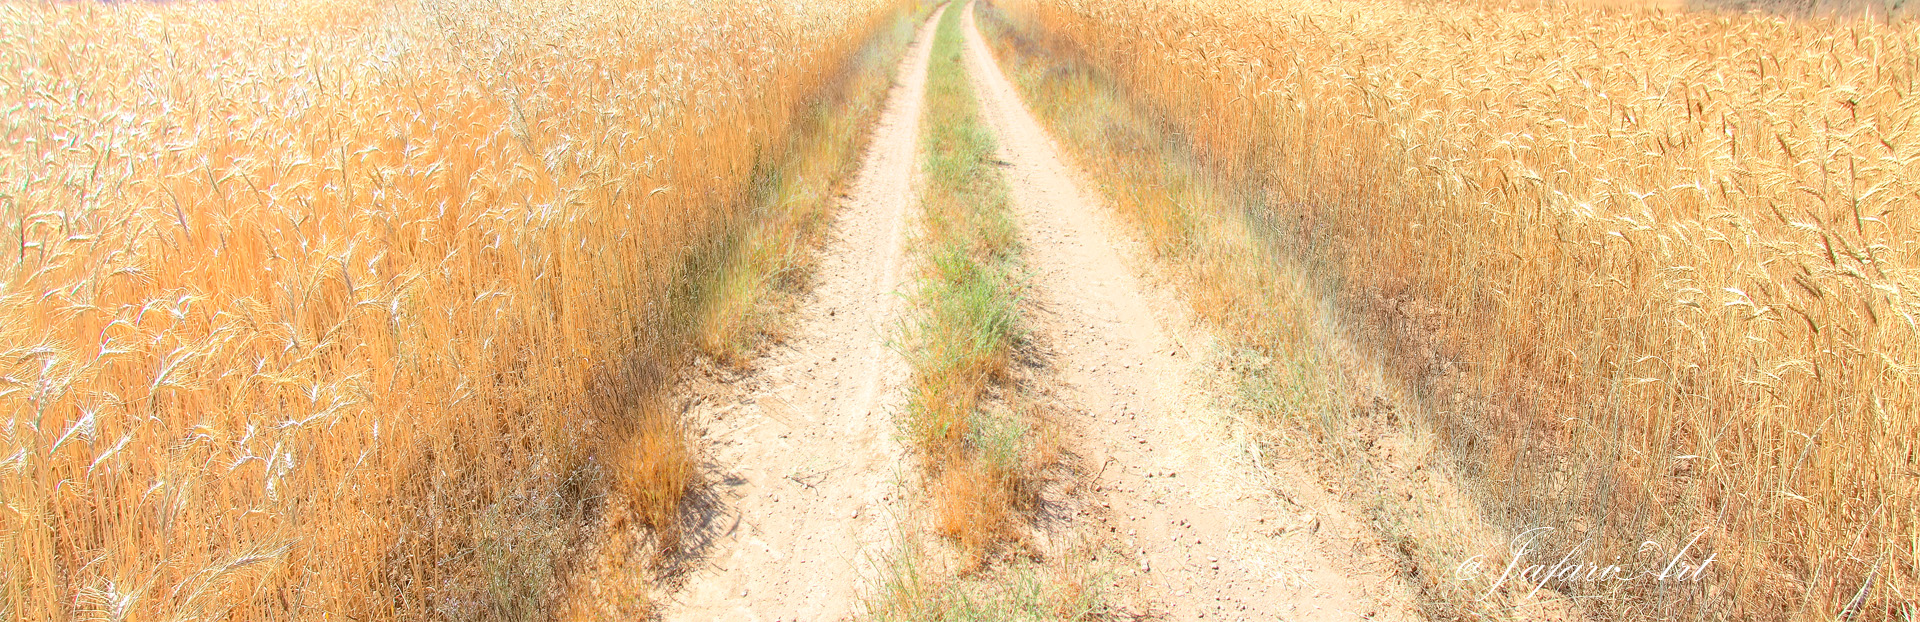
landscape, nature, dirt road, road, grass, field, grass family, infrastructure, tree, soil, thoroughfare, plant